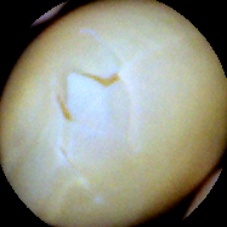
Label: Skin-damaged